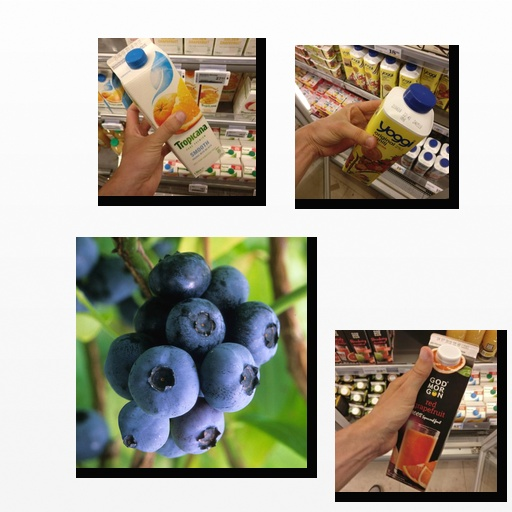
Food items: blueberry, mixed_juice, strawberry_yogurt, red_grapefruit_juice